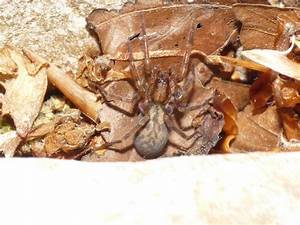
Label: ragno